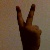
The image shows a hand gesture representing the number 2 in Indian Sign Language.